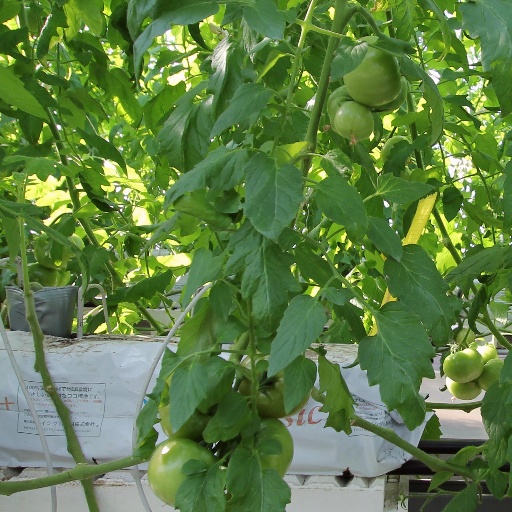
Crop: tomato